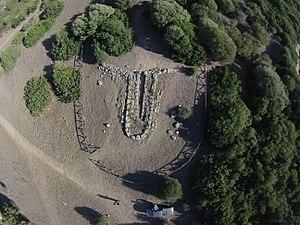
La culture nuragique apparaît en Sardaigne au cours du premier âge du bronze, vers le XVIIIᵉ siècle av. J.-C. Son nom dérive de son monument le plus caractéristique : le nuraghe. Une civilisation très semblable, appelée torréenne, s'est développée dans l'actuelle Corse-du-Sud dans la même période.